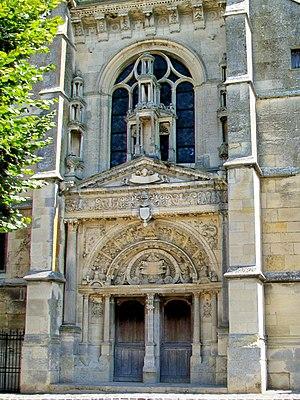
La façade occidentale de style Renaissance, avec notamment un portail richement sculpté.
L'église Saint-Georges est une église catholique paroissiale située à Belloy-en-France dans le département français du Val-d'Oise. Une basilique dédiée à saint Georges est attestée à Belloy dès 840. Les parties les plus anciennes de l'édifice actuel sont le clocher roman, largement remanié, et le croisillon nord avec la chapelle de la Vierge. Ils sont de style gothique primitif et datent de la fin du XIIᵉ siècle. Le reste de l'église date du XIVᵉ siècle, mais seul le chœur et la chapelle Sainte-Geneviève, à l'emplacement du croisillon sud, ont été entièrement achevés à cette époque et se présentent dans un style rayonnant tardif. La nef et les collatéraux n'ont été voûtés qu'au premier tiers du XVIᵉ siècle, et en grande partie refaits, si bien que le style gothique flamboyant y domine. Ce sont les parties les plus intéressantes à l'intérieur de l'église, notamment pour les chapiteaux du XVIᵉ siècle et le dessin particulier des voûtes. Ce qui fait la célébrité de l'église Saint-Georges est toutefois le portail occidental avec son riche décor sculpté d'une grande qualité, considéré comme un chef-d'œuvre des débuts de la Renaissance au nord de Paris.